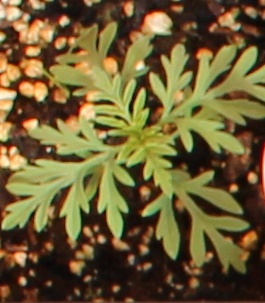
Label: Ragweed